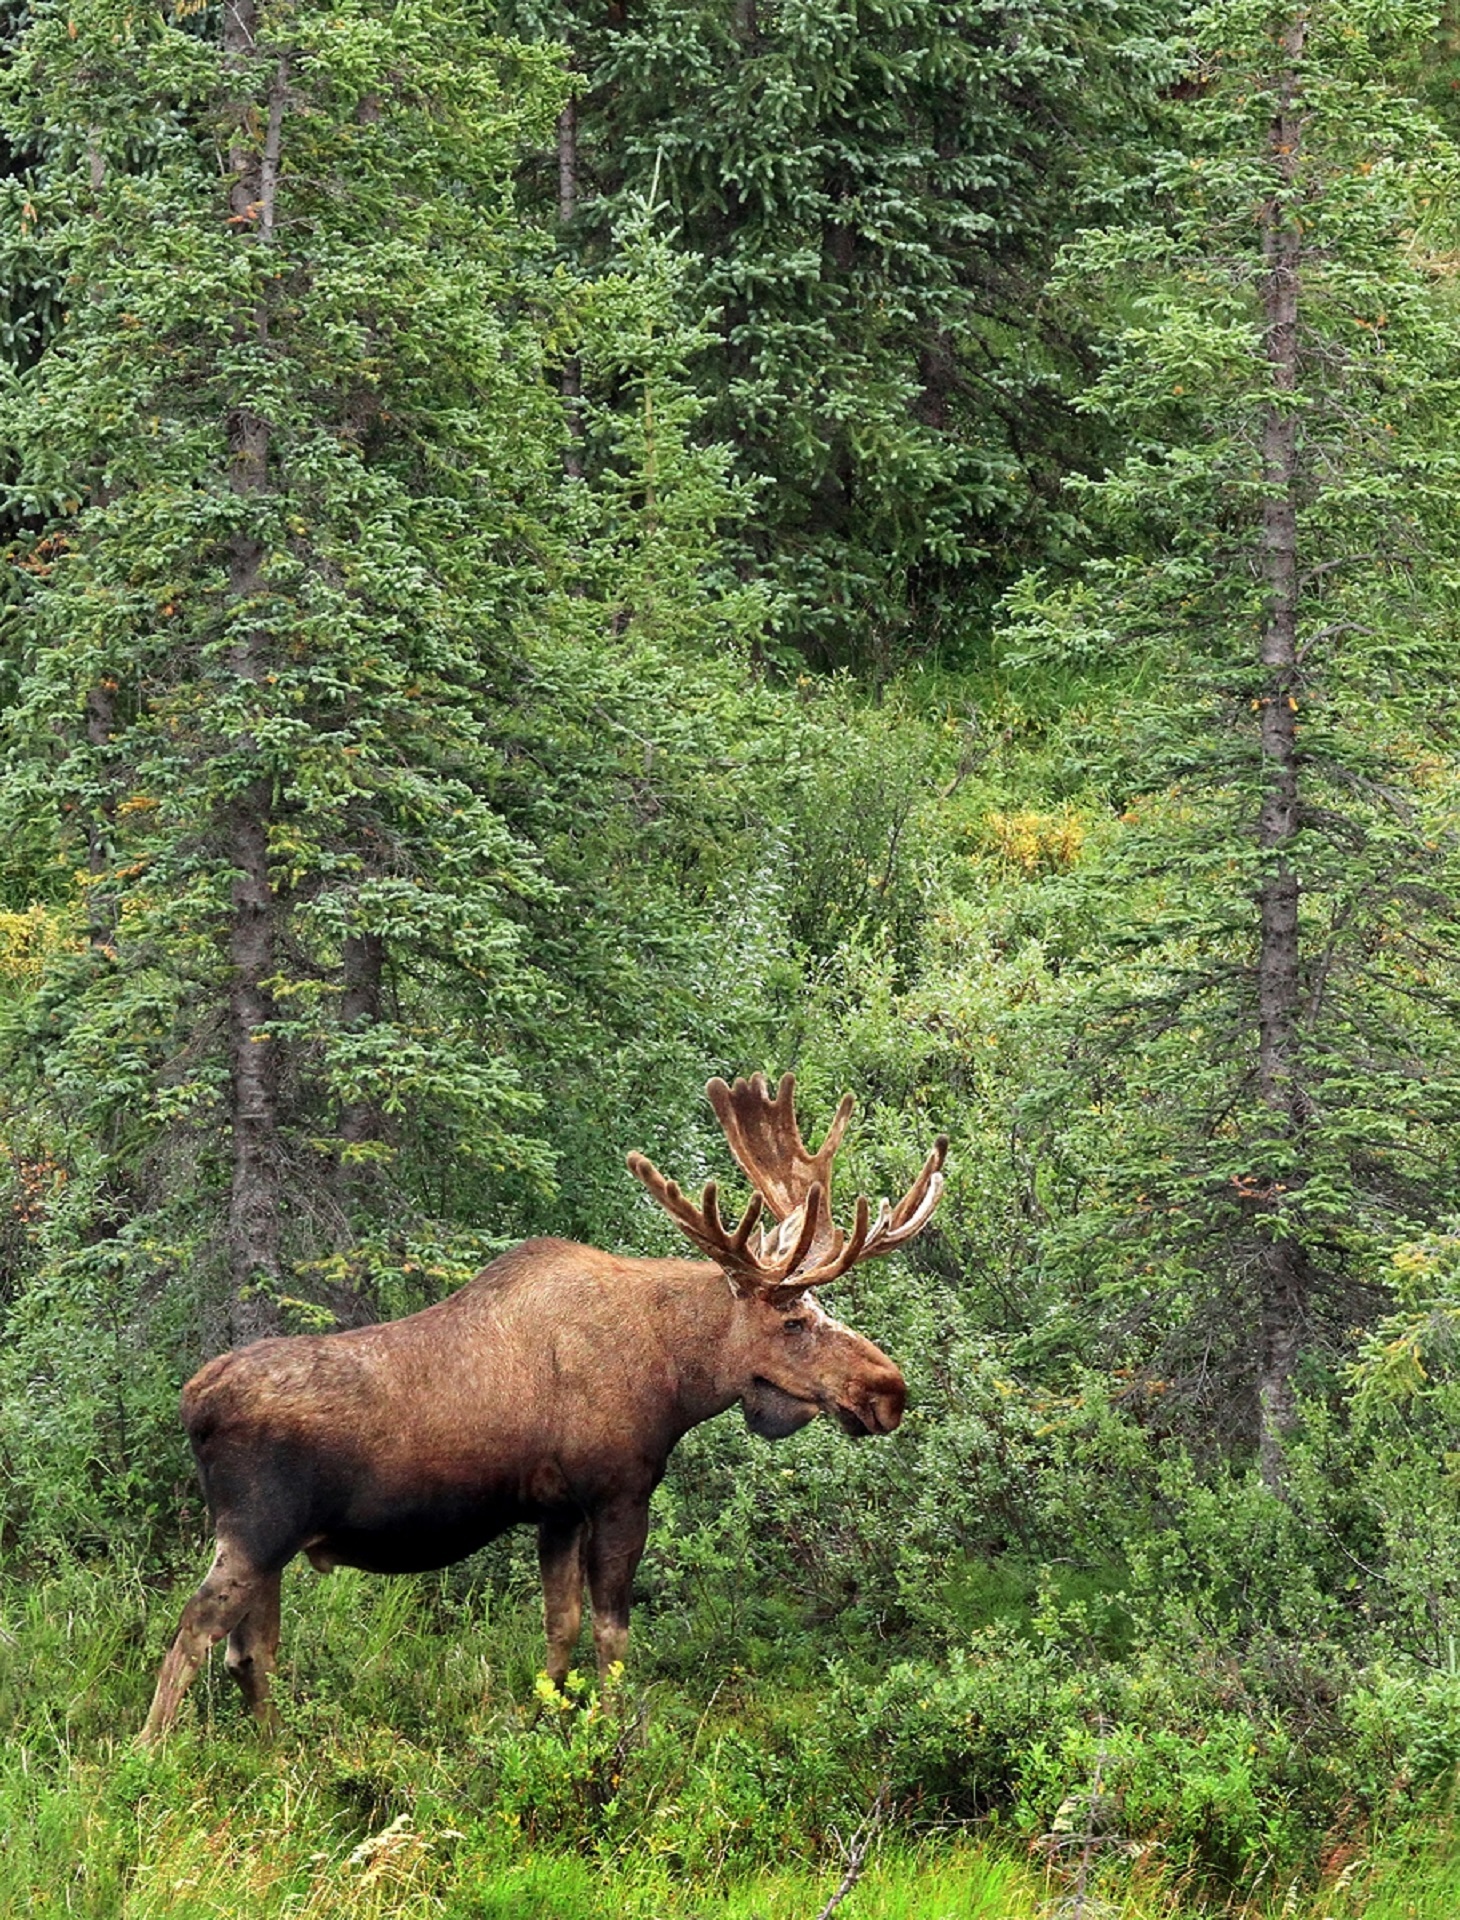
landscape, nature, forest, game, profile, male, wildlife, deer, portrait, grazing, fauna, moose, trees, outdoors, bull, head, woodland, antlers, elk, white tailed deer